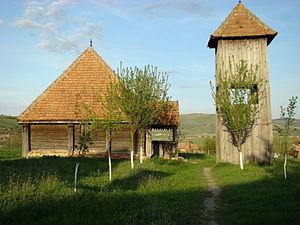
Roșia de Secaș est une commune du județ d'Alba, Roumanie qui compte 1 542 habitants.